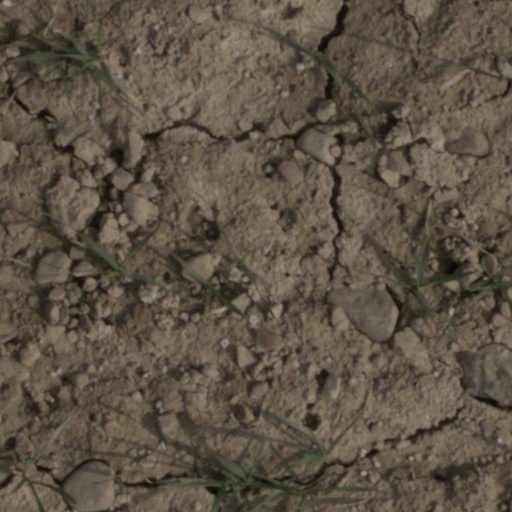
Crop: wheat